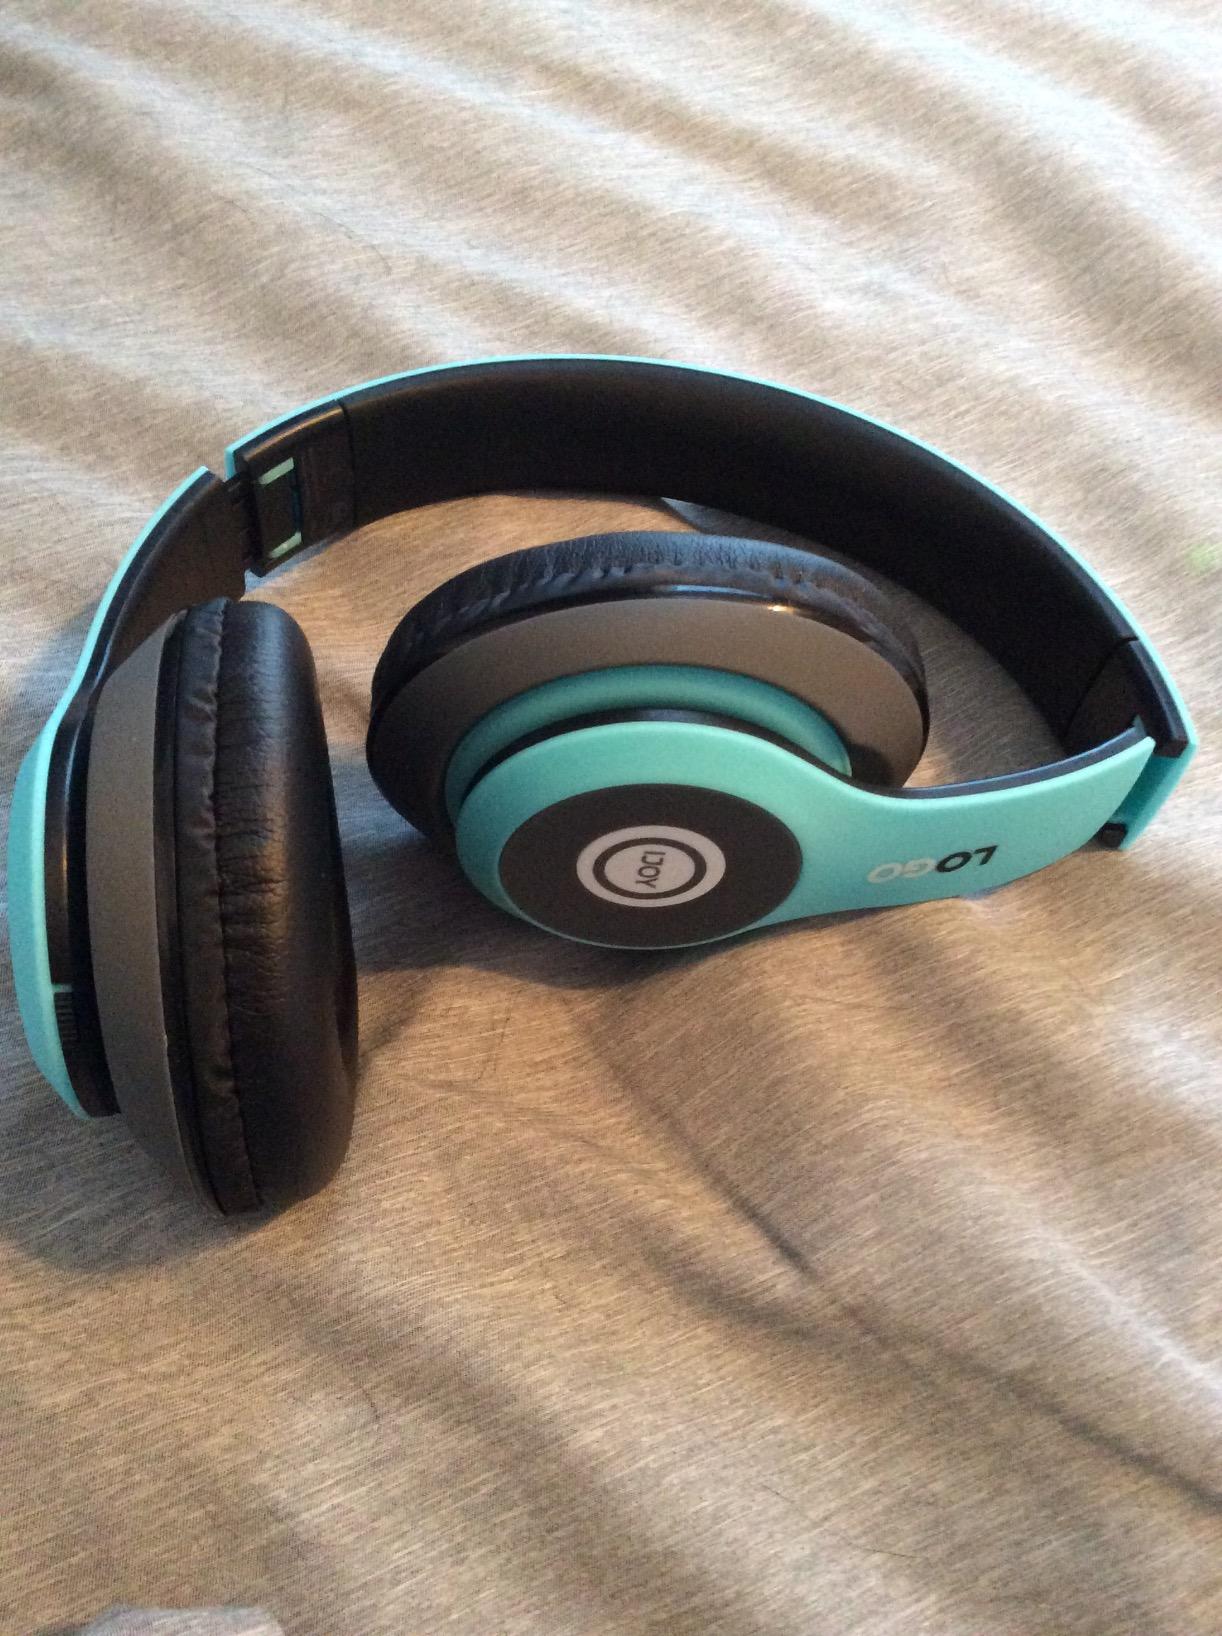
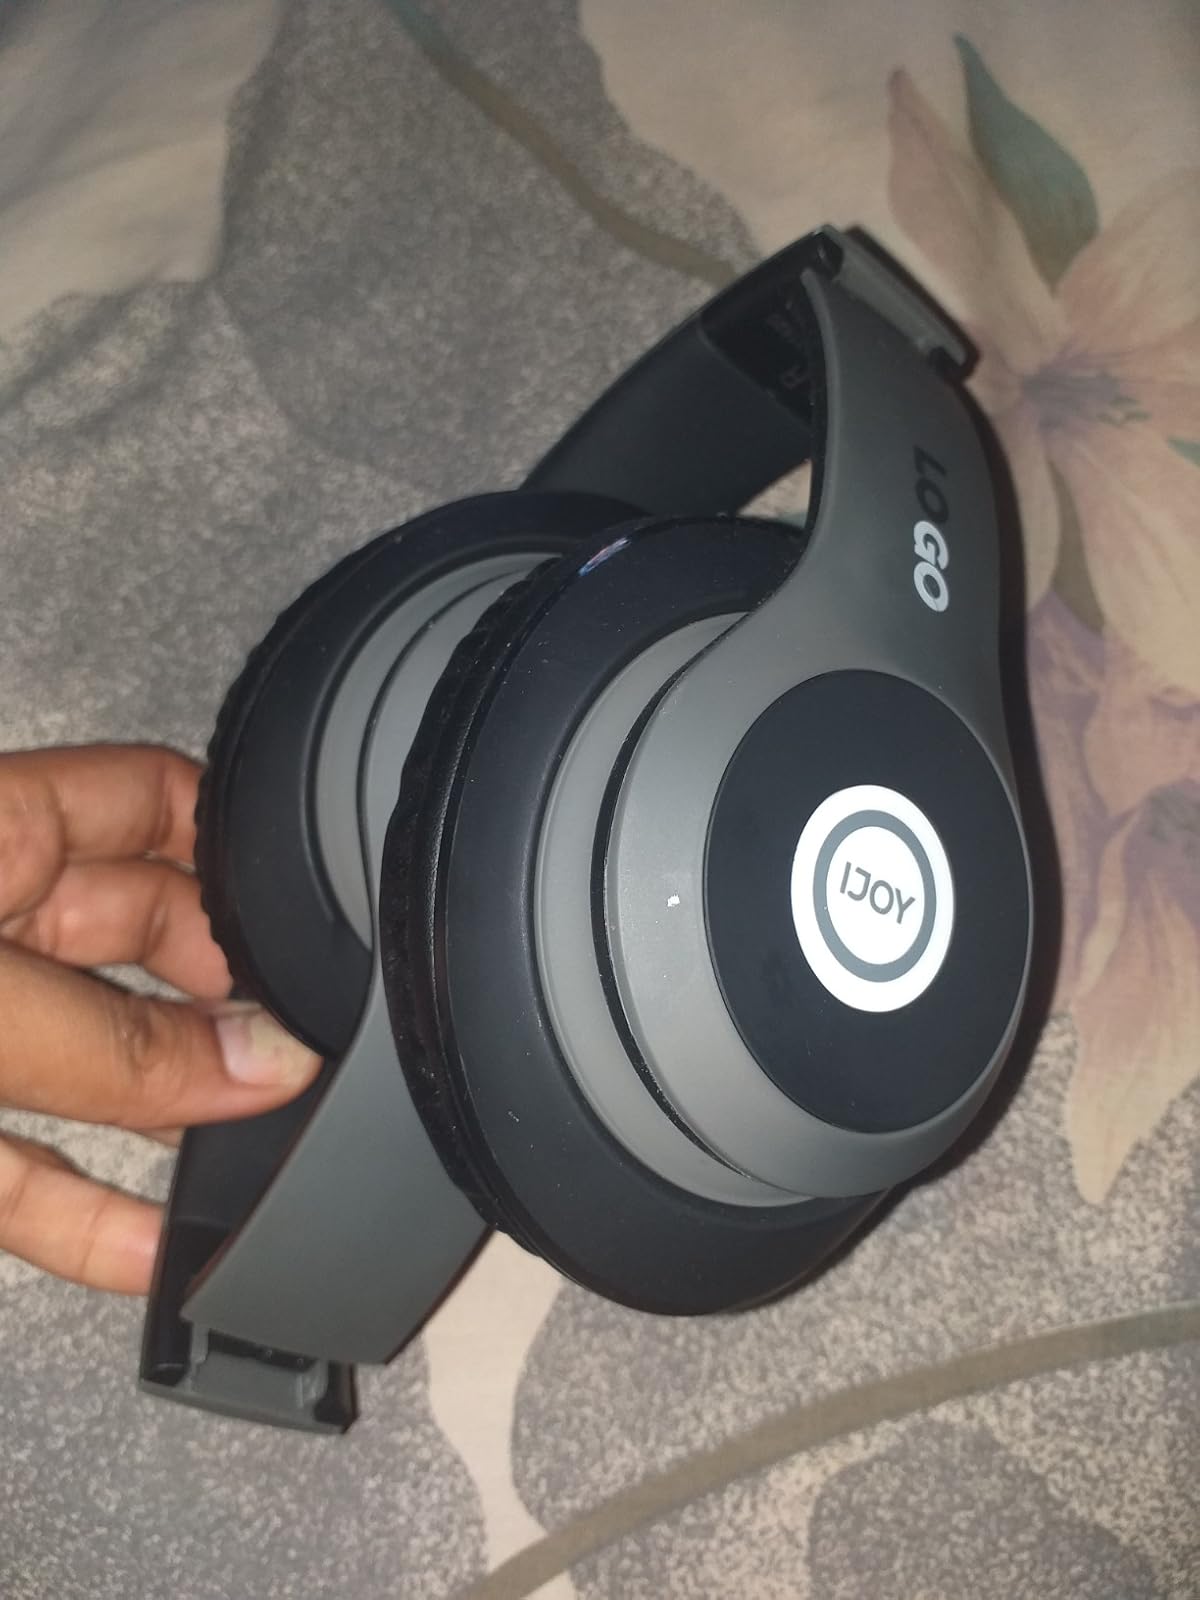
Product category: headphones
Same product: no